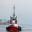
Label: ship